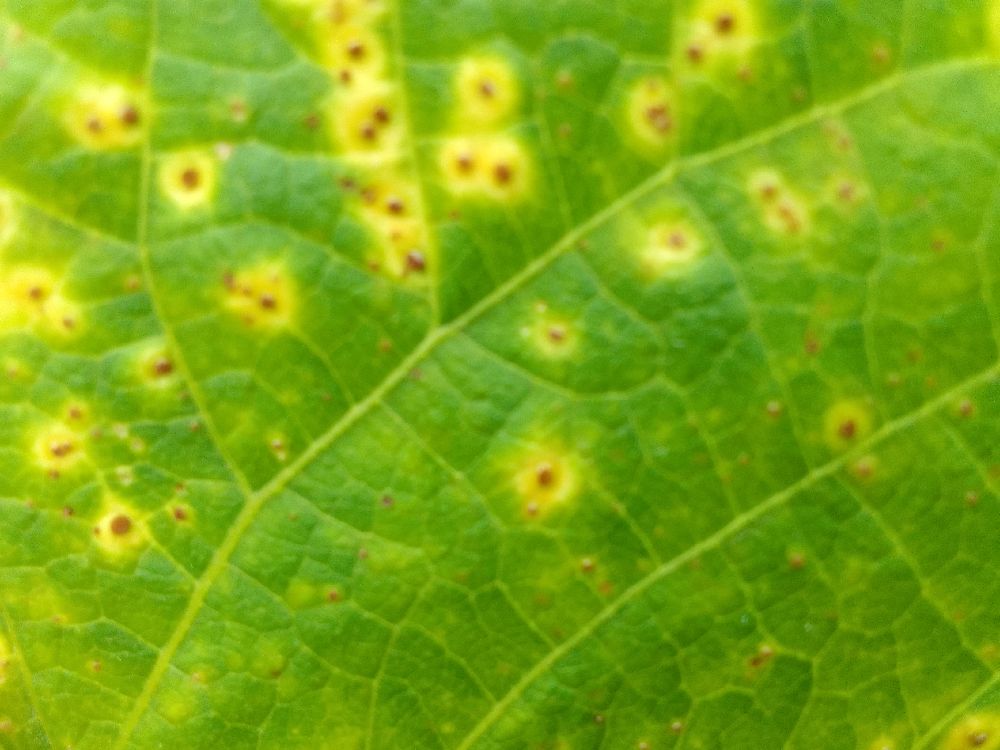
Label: rust